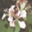
Label: orchid